Alfredo Escalera (baseball)

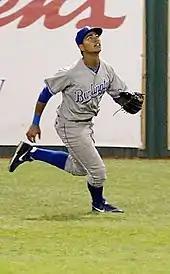
Escalera with the Burlington Royals

Offensively, Escalera can produce real power out of his thin frame. However, in addition to his offensive skills – bat speed, quick hands, low-tension swing – the general consensus is that on defense Escalera has a smooth easy action to the ball, remarkably quick feet and soft hands. His solid arm strength (91 MPH) supports his fielding skills. Perfect Game Scouting Report described Escalera as having a very smooth action, lots of arm strength, on line accurate throws, sound fundamentals and long infield actions that may lead to the third baseman position in the future but he has the tools to play any of the outfield positions.